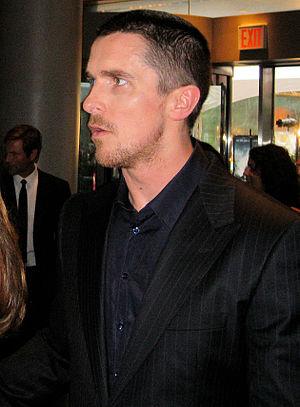
Christian Bale [ˈkɹɪʃtʃən beɪ̯l], né le 30 janvier 1974 à Haverfordwest, au Pays de Galles, est un acteur britannico-américain.